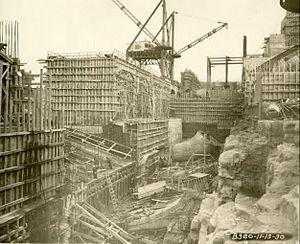
Construction de la première phase de la centrale hydroélectrique de Beauharnois.
Le scandale de la Beauharnois est un scandale politico-financier canadien impliquant la Beauharnois Light, Heat and Power Co., L'entreprise a fait don de 700 000 dollars au Parti libéral du Québec et au Parti libéral du Canada afin d'obtenir le droit de dériver les eaux du fleuve Saint-Laurent pour y construire la centrale de Beauharnois, en Montérégie. L'affaire, qui a fait grand bruit, a contribué à la défaite du gouvernement libéral de William Lyon Mackenzie King, qui est remplacé par le conservateur Richard Bedford Bennett à l'élection fédérale de 1930. Le nouveau gouvernement conservateur fit instituer deux commissions d'enquête, à la Chambre des communes et au Sénat canadien.
La centrale de Beauharnois est une centrale hydroélectrique au fil de l'eau construite sur le Canal de Beauharnois, dans le secteur Melocheville de la Ville de Beauharnois, à une quarantaine de kilomètres à l'ouest de Montréal. Ses 36 groupes turbines-alternateurs sont alimentés en eau par le canal de Beauharnois aménagé à cet effet entre 1929 et 1932. La puissance installée de la centrale s'élevait à 1 903 mégawatts, ce qui la fait figurer au cinquième rang des centrales de la société d'État québécoise.
La nationalisation de l'électricité au Québec désigne les deux séries d'événements qui ont mené à la création de la société d'État Hydro-Québec en 1944 et à la prise de contrôle des compagnies d'électricité privées du Québec en deux étapes.